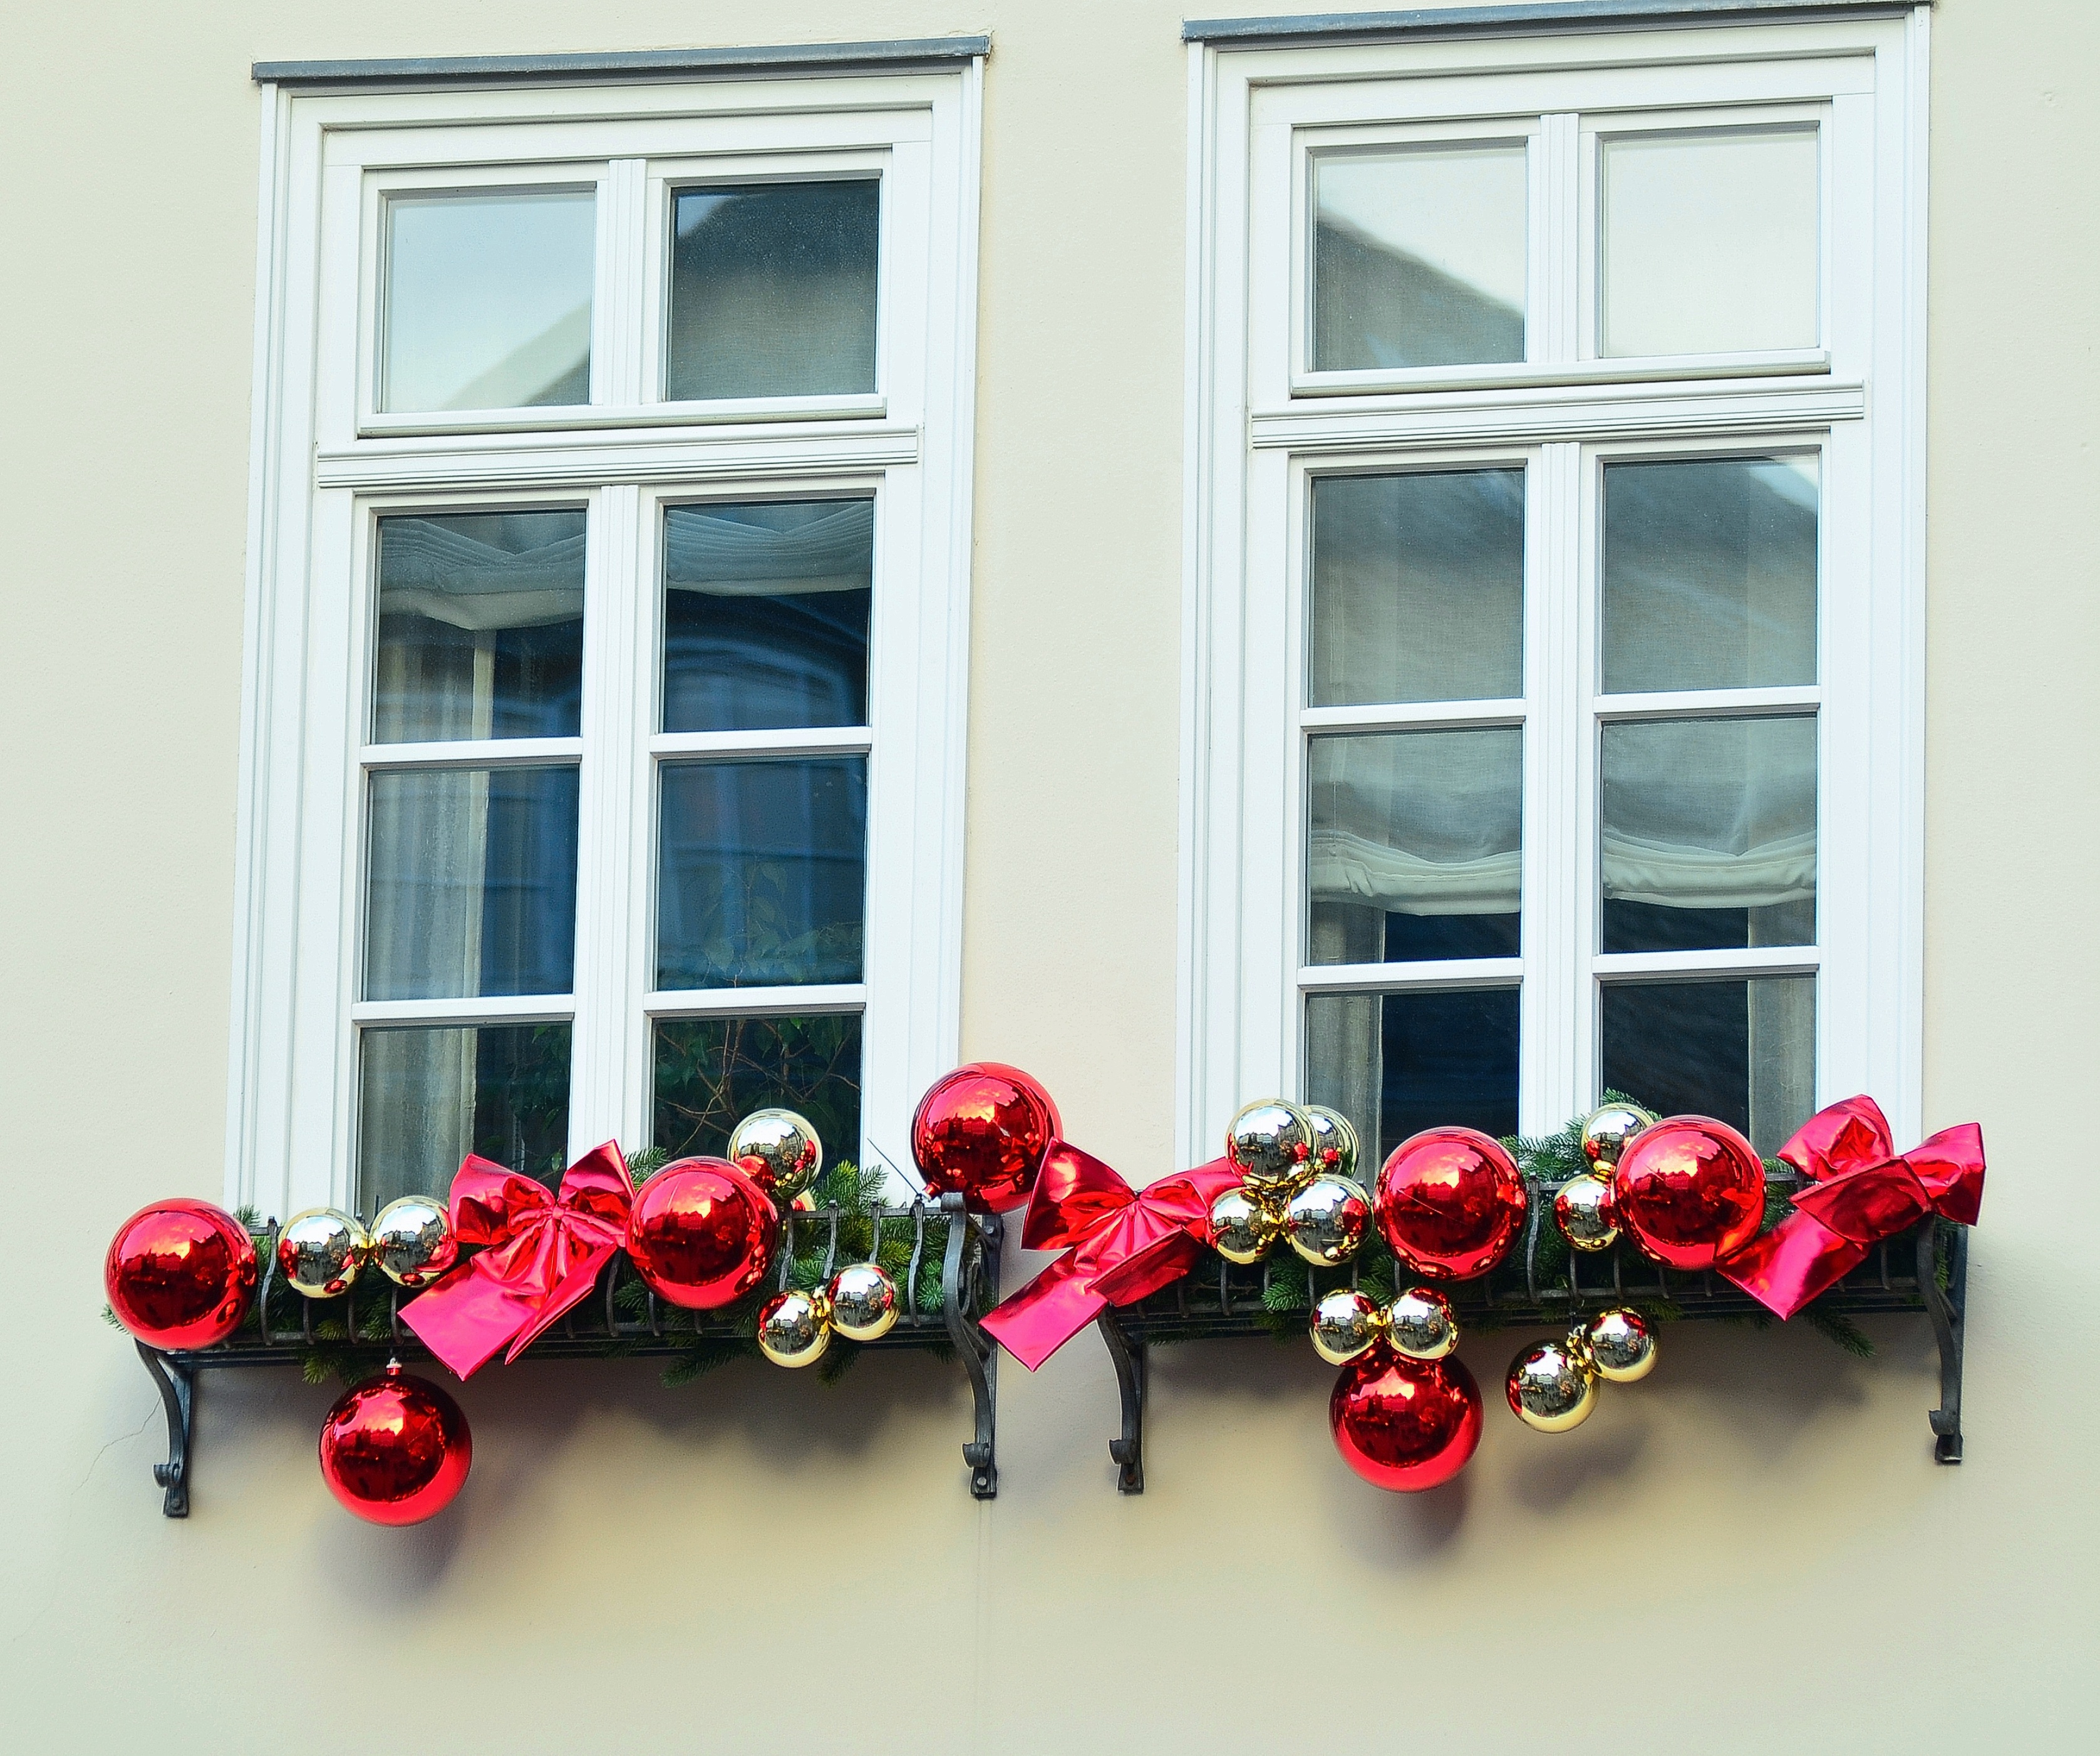
white, flower, window, glass, building, home, decoration, red, color, facade, christmas, interior design, christmas decoration, christmas motif, christmas decorations, christmas card, red sand, window covering